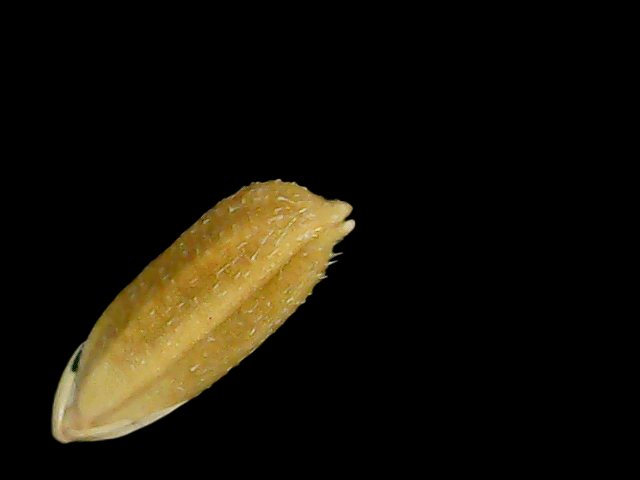
Rice variety: Bd95